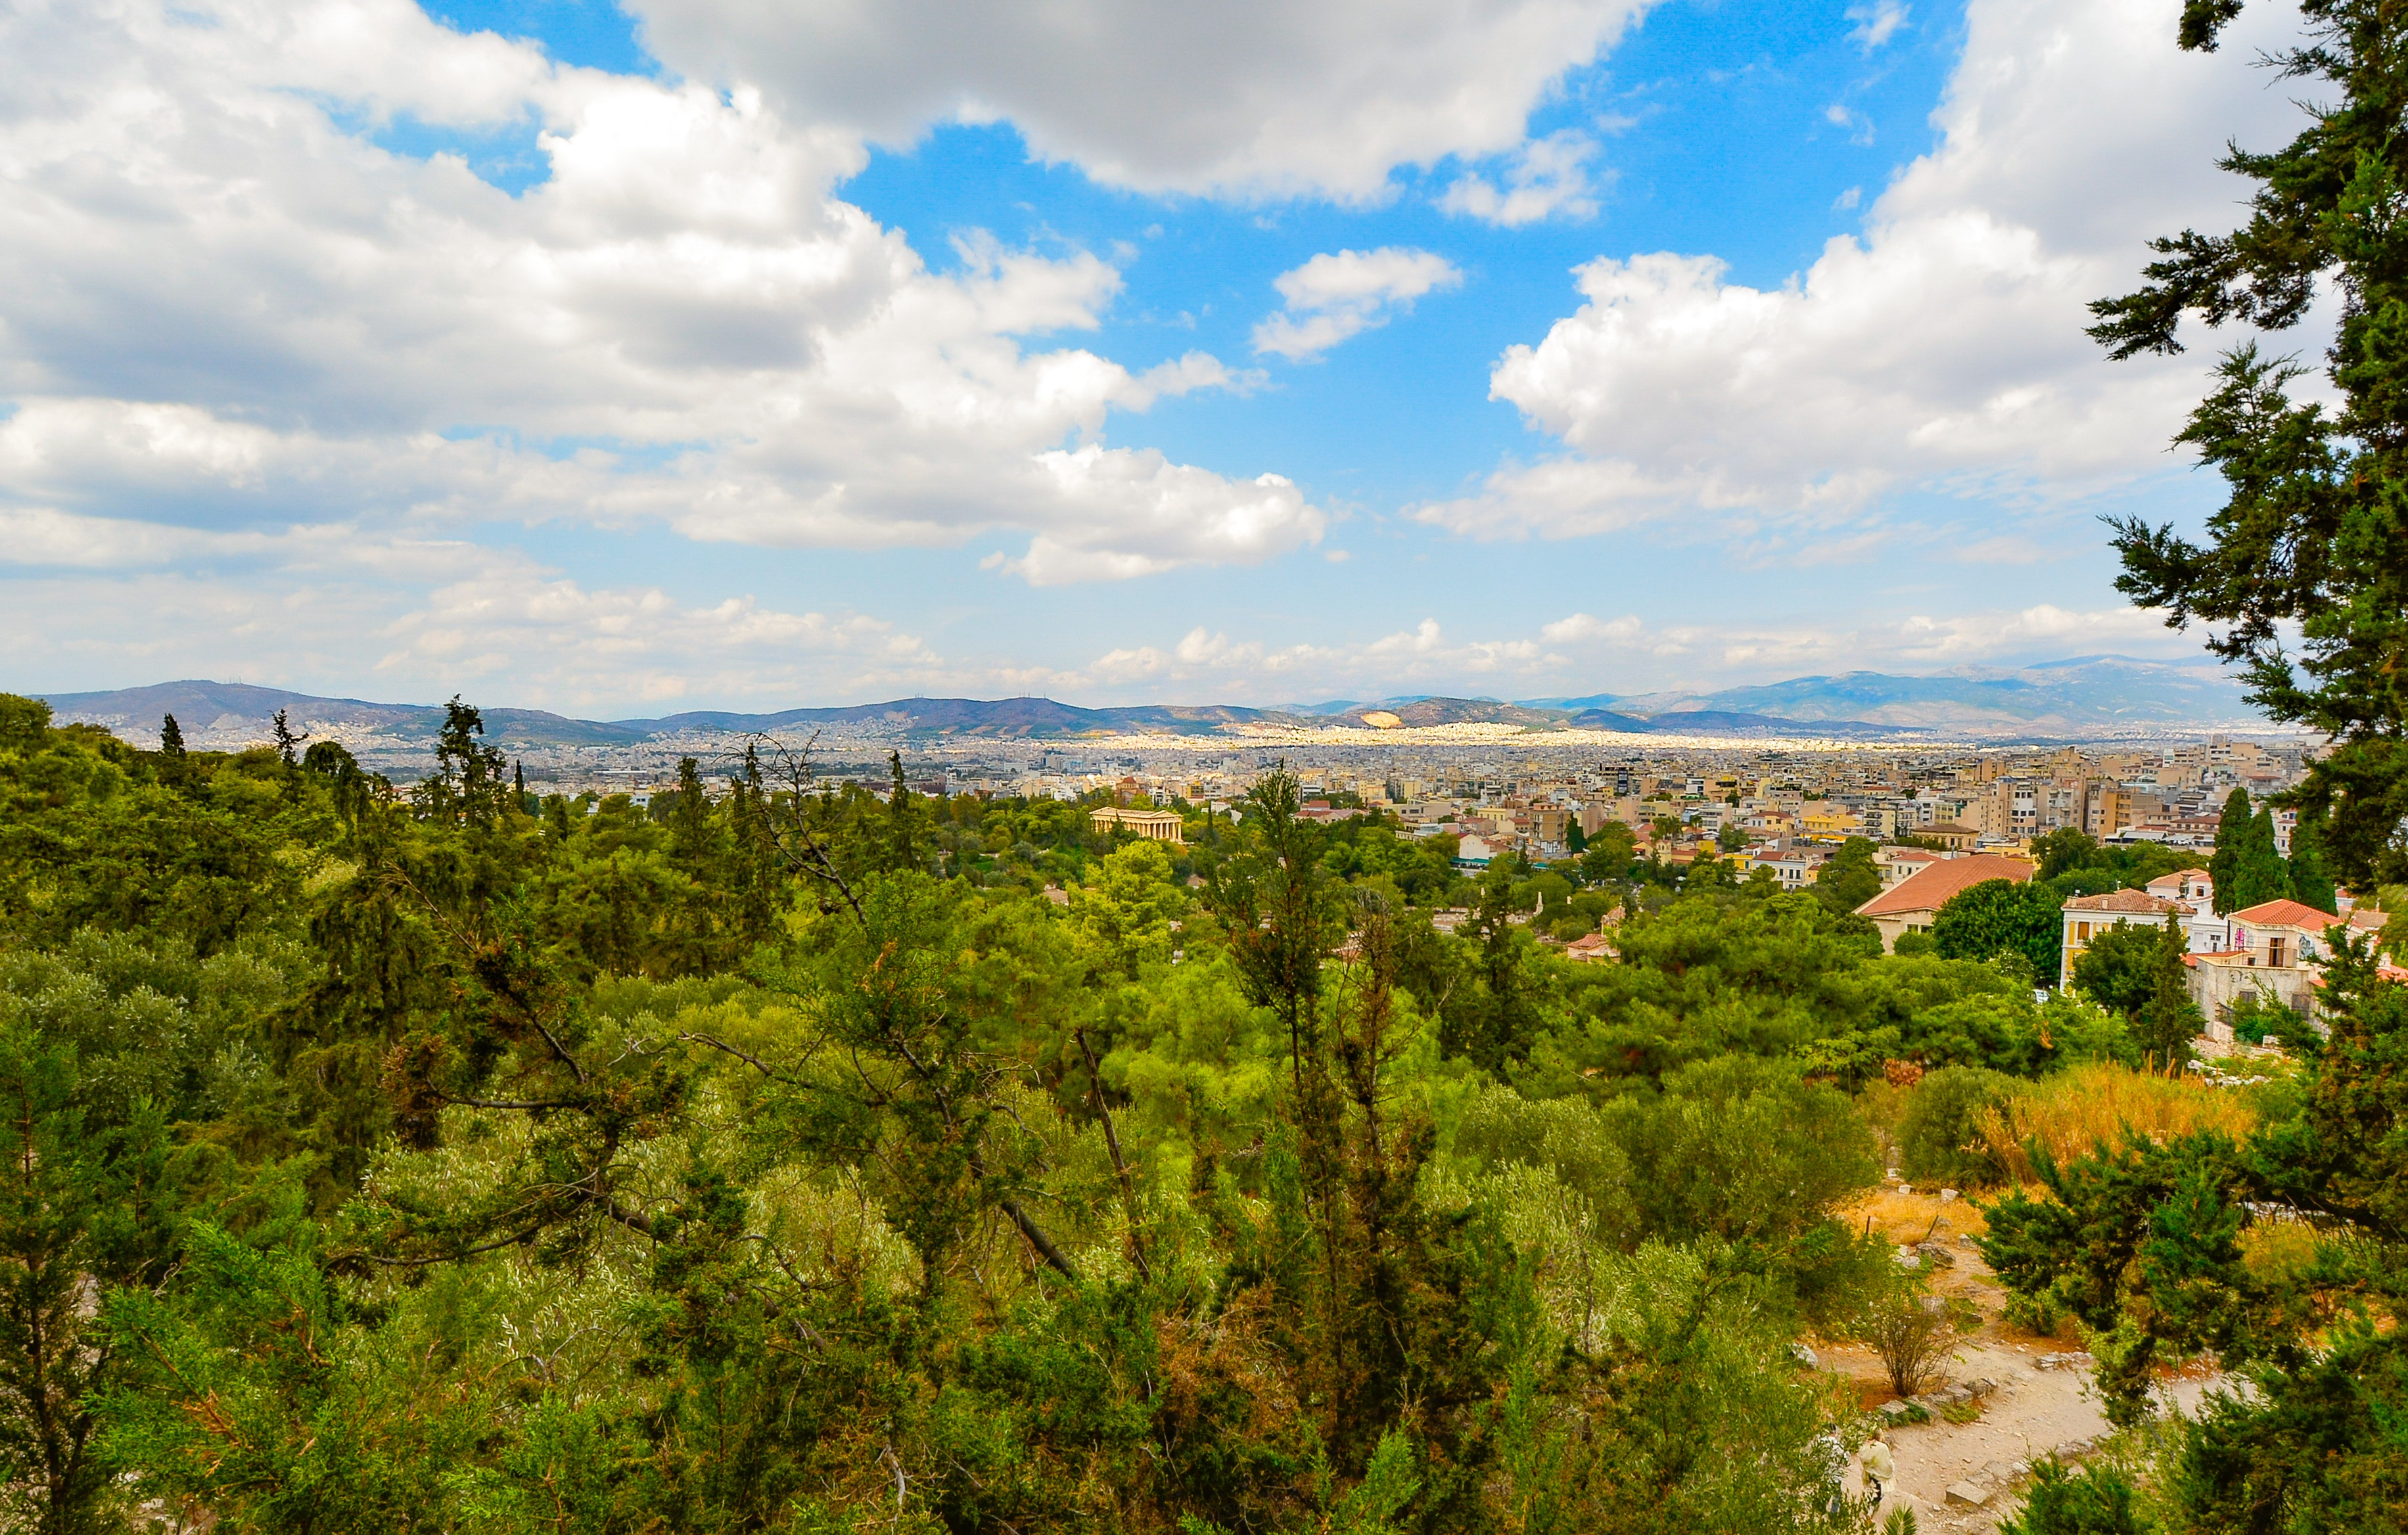
landscape, tree, forest, grass, mountain, sky, meadow, hill, flower, view, city, valley, cityscape, park, trees, temple, greece, european, habitat, ecosystem, athens, rural area, biome, natural environment, geographical feature, woody plant, mountainous landforms